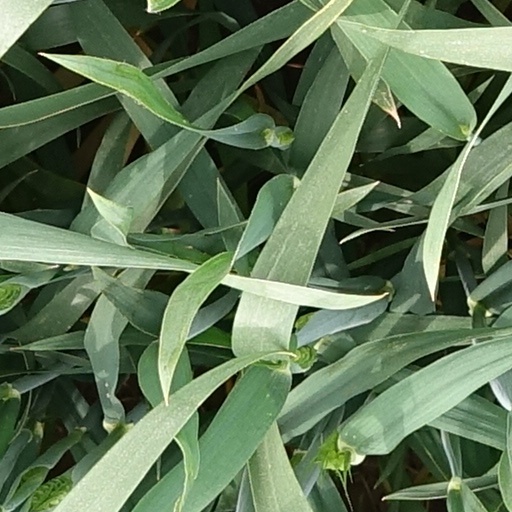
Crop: wheat